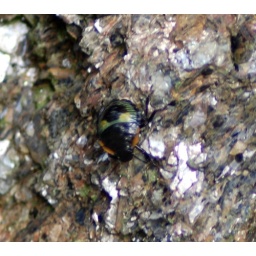
approx 4mm diameter, SW Connecticut, found on a stone wall near lawn.